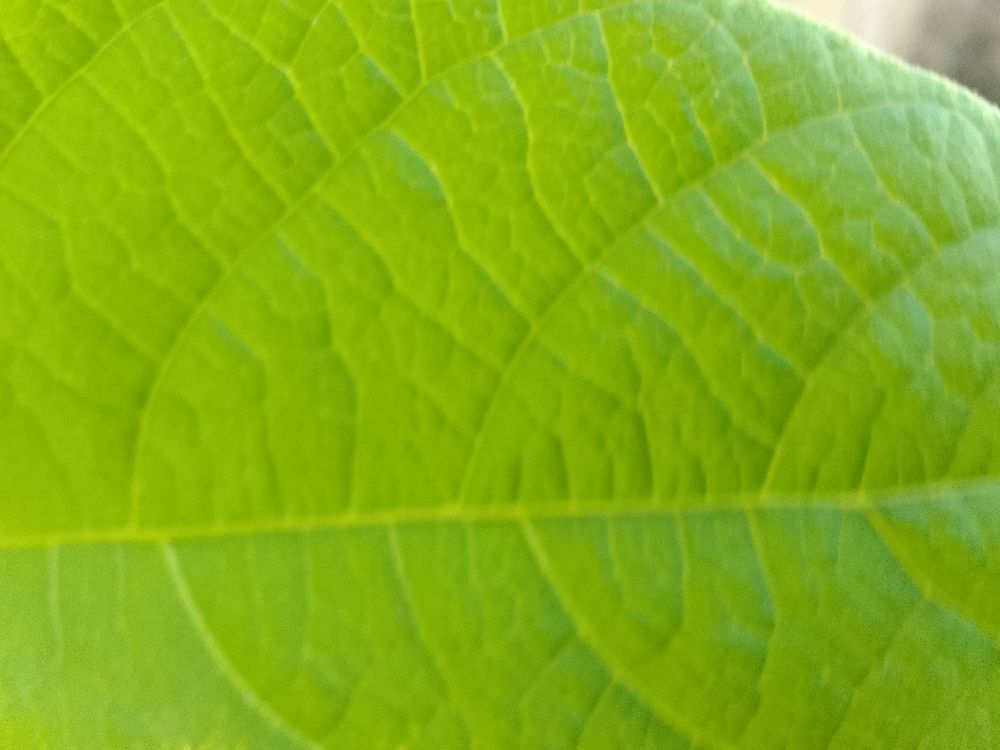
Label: healthy